Petter Dass

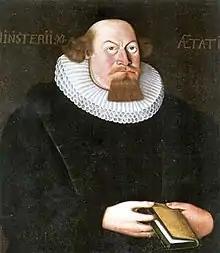
Portrait of 1684 in Melhus Church thought to be of Petter Dass

Petter Pettersen Dass (c. 1647 – 17 August 1707) was a Lutheran priest and the foremost Norwegian poet of his generation, writing both baroque hymns and topographical poetry.